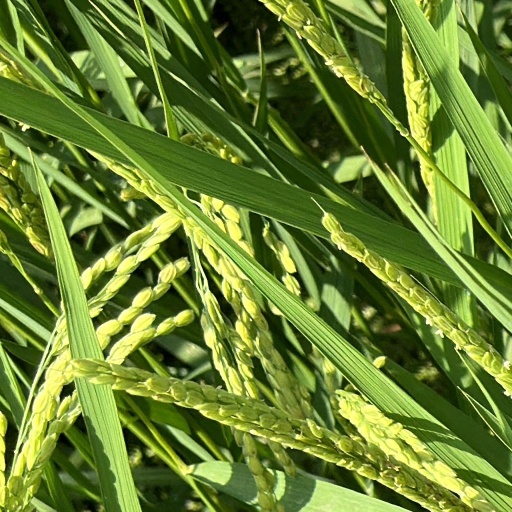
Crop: rice